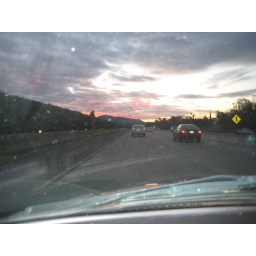
I haven't driven a car regularly in three or four years. So it goes. I miss my bike (mindspace).